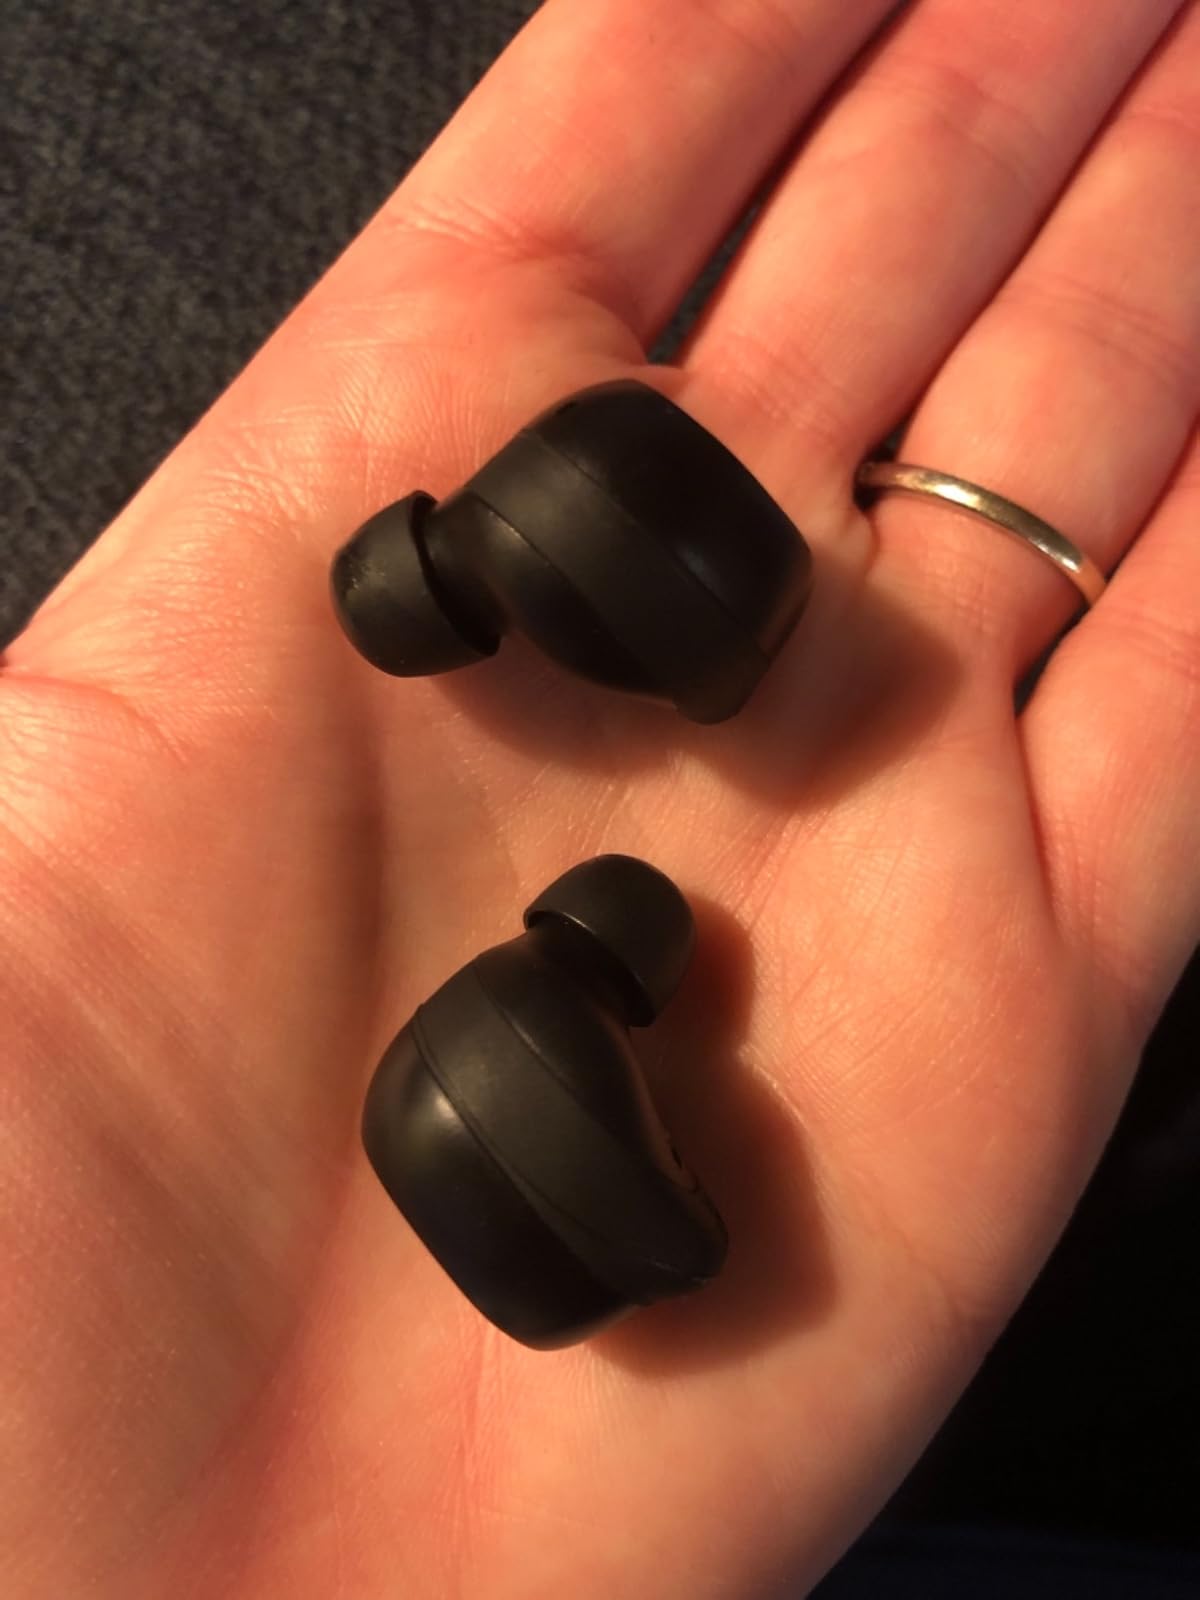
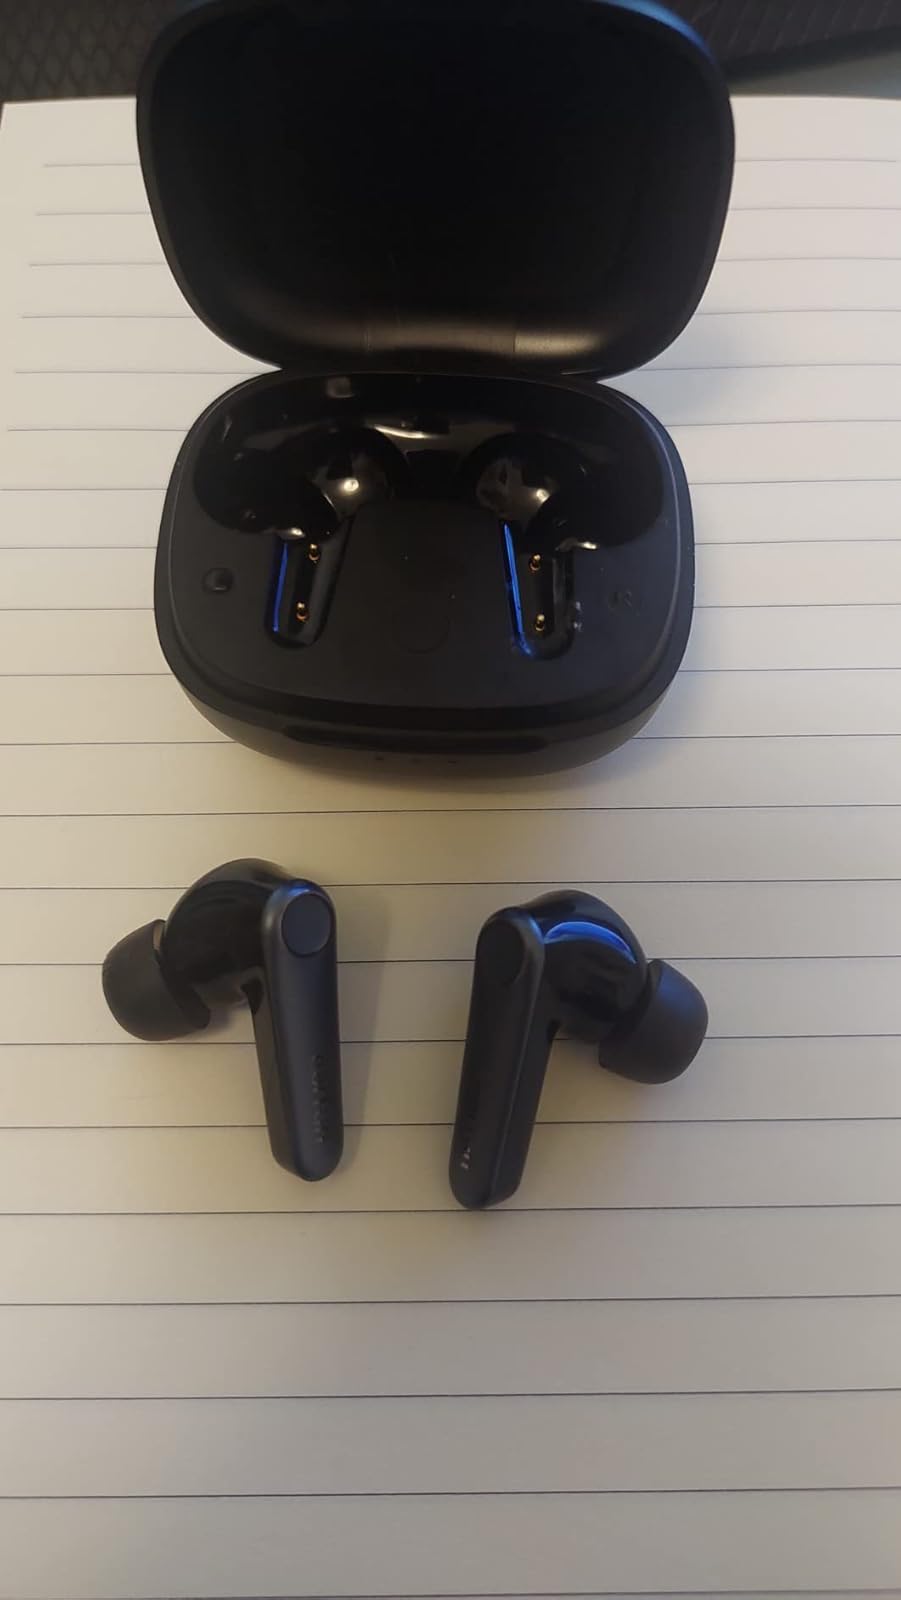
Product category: earbuds
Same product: no